The Blue Kite

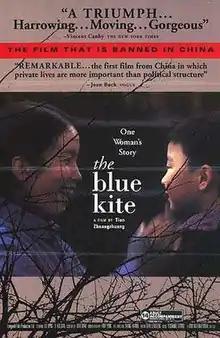
Release poster

The Blue Kite is a 1993 drama film directed by Tian Zhuangzhuang. Though banned by the Chinese government upon its completion (along with a ten-year ban on filmmaking imposed on Tian), the film soon found a receptive international audience. Along with Zhang Yimou's "To Live" and Chen Kaige's "Farewell My Concubine", "The Blue Kite" serves as one of the quintessential examples of China's Fifth Generation filmmaking, and in particular reveals the impact the various political movements, including Anti-Rightist Movement and Cultural Revolution, had upon directors who grew up in the 1950s and 1960s.